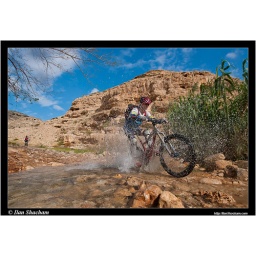
Taken on a mountain bike ride through Wadi Kelt, in the Judean Desert. Got my camera and lens wet...